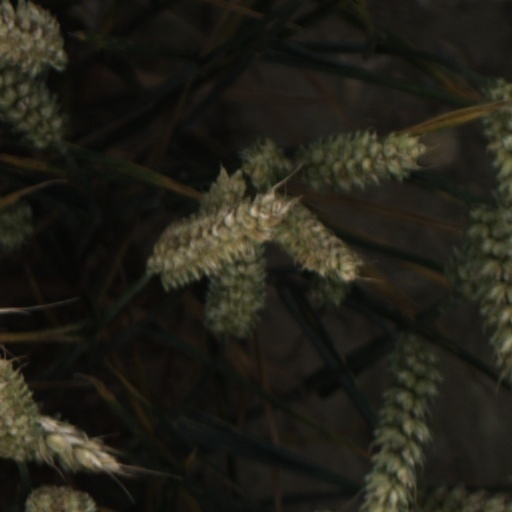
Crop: wheat